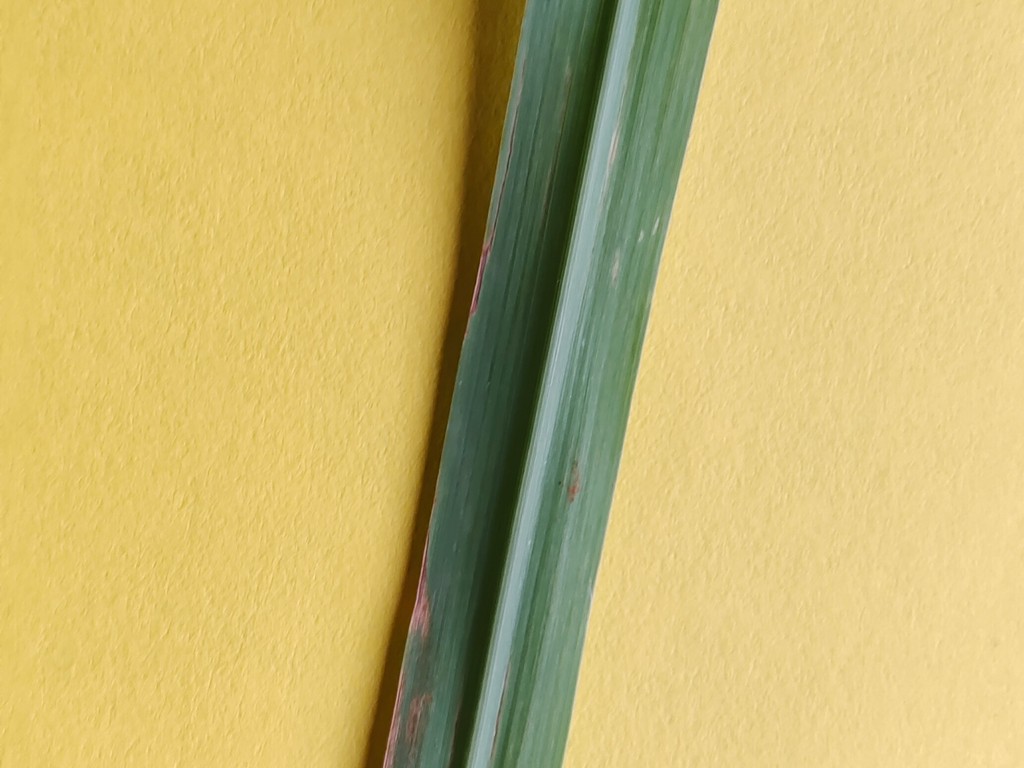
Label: Unhealthy